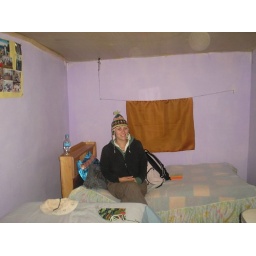
wearing the hat they gave me to identify us (as apparently we all look the same!!) in the house